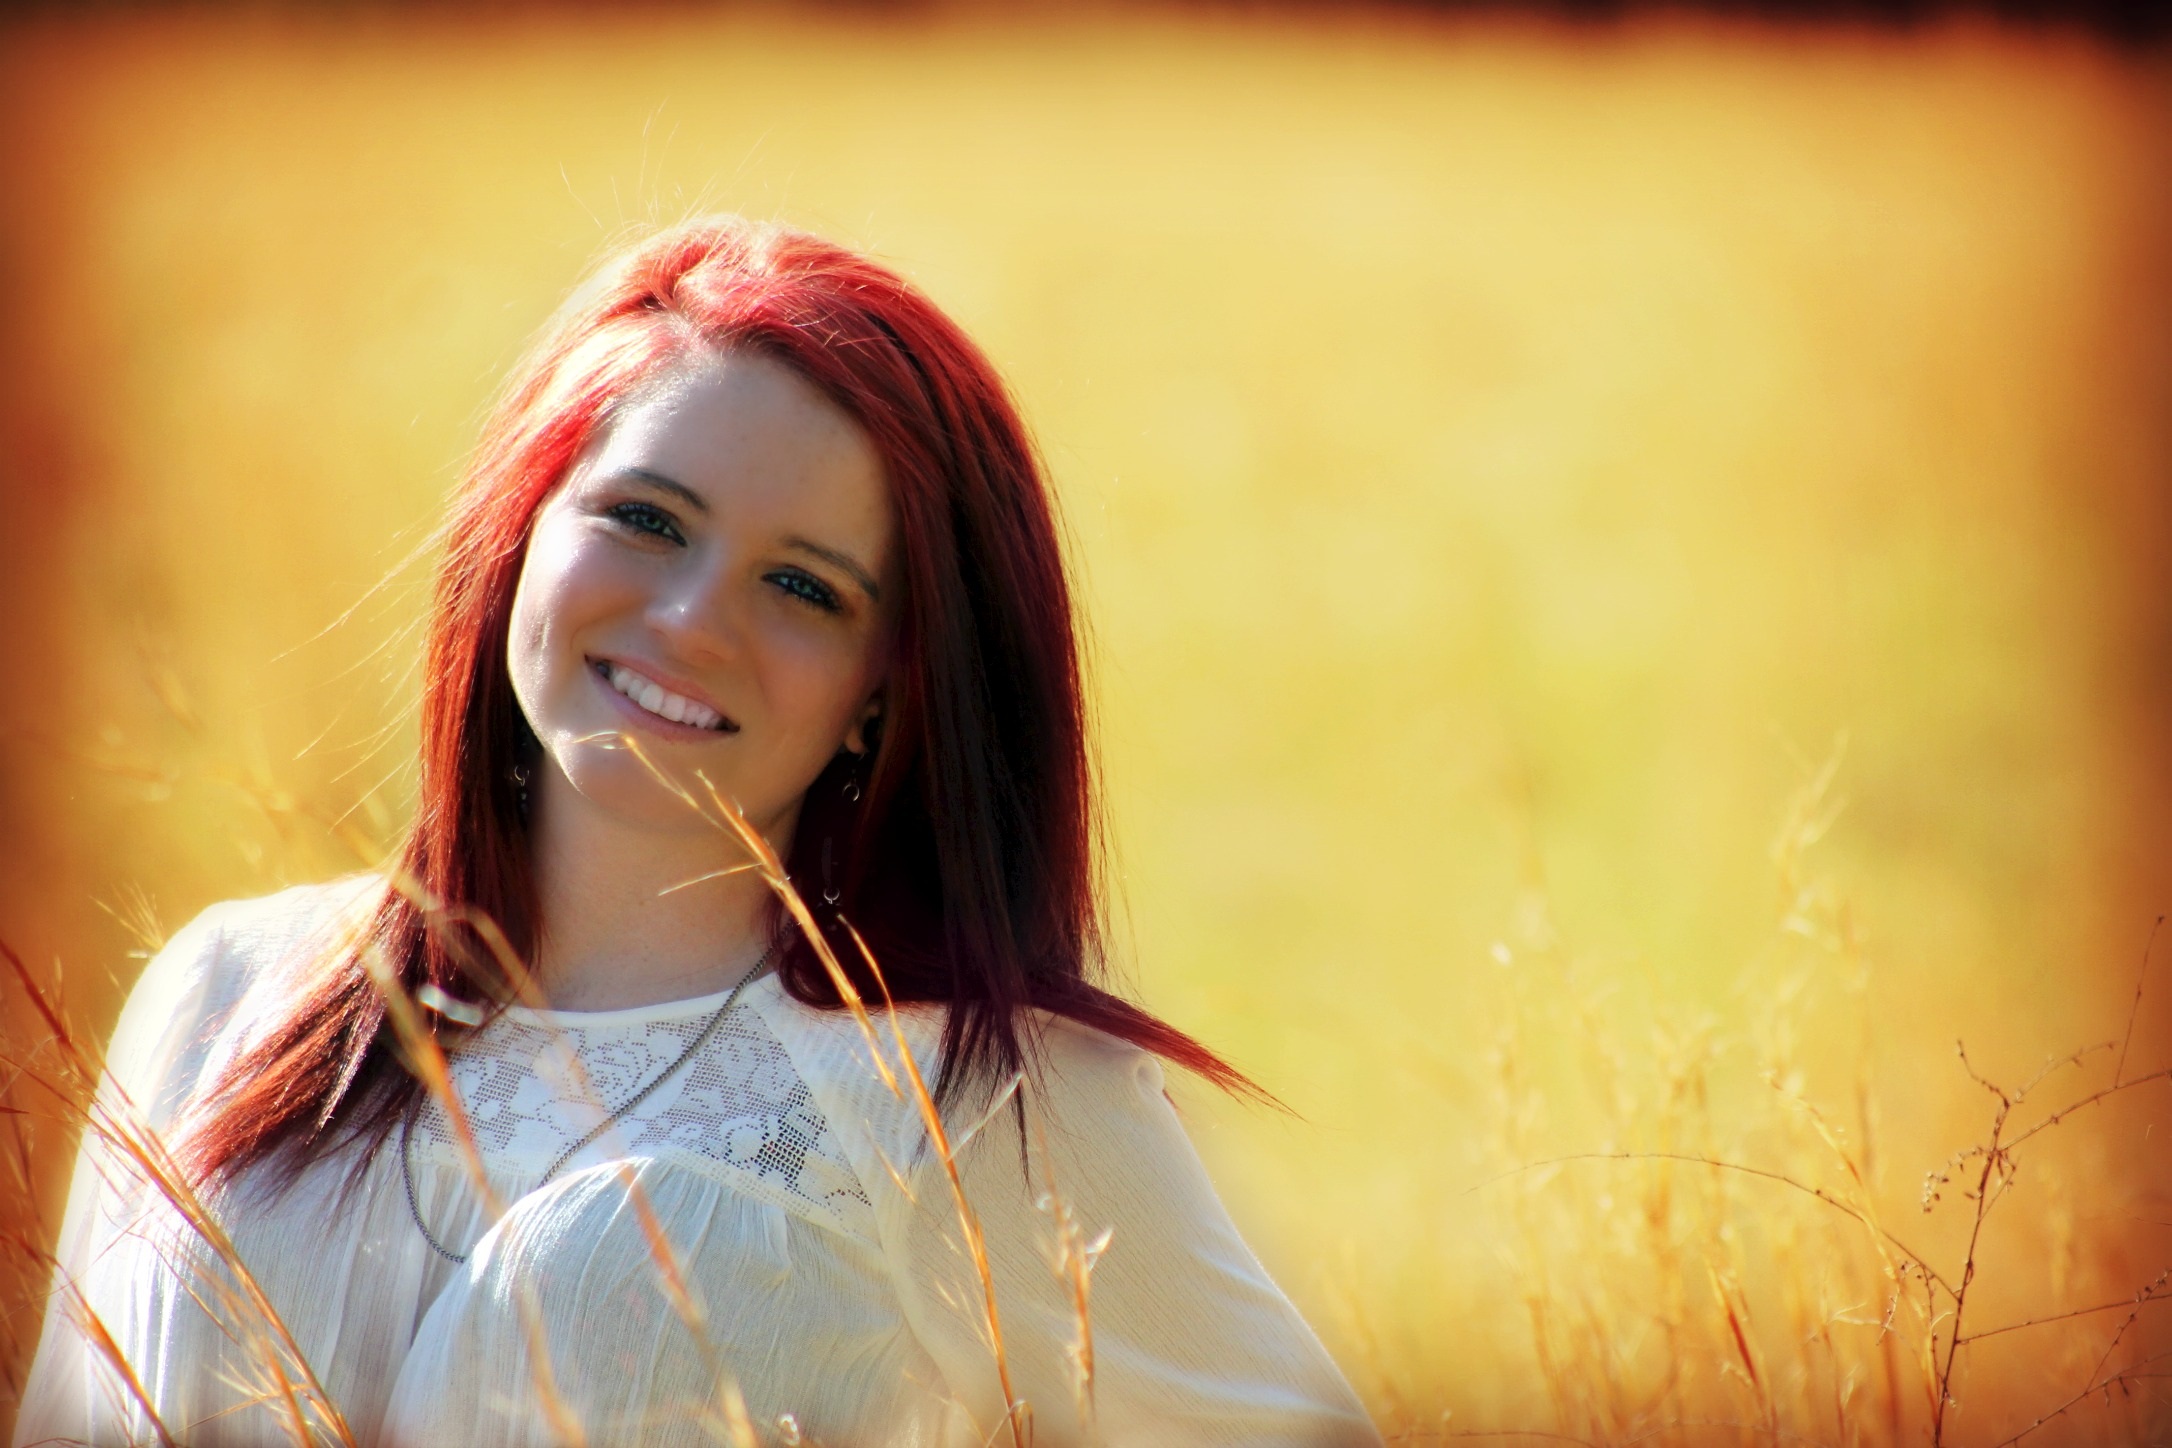
nature, person, girl, woman, hair, field, photography, sunlight, portrait, model, red, color, autumn, romance, yellow, lady, smiling, smile, red hair, outdoors, outside, happy, eye, skin, beauty, blond, weeds, emotion, photo shoot, portrait photography